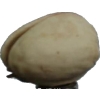
Label: pistachio